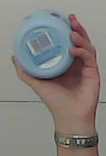
Product: nivea_baby